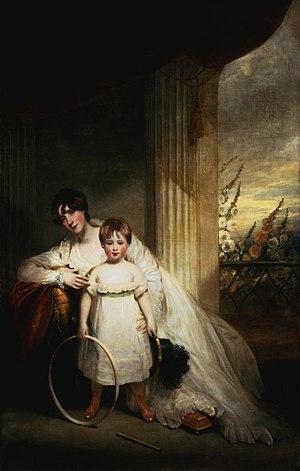
Pascoe St Leger Grenfell est un homme d'affaires et mécène britannique, et un soutien clé de la South Australian Company. Il est membre du comité de la South Australian Church Society, et est connu pour le don d'un acre de terrain sur North Terrace, Adelaide qui a été utilisé pour la construction de l'église Holy Trinity - l'une des premières églises construites dans la ville et le colonie. Il a également fait don de 40 acres de terrain l'église comme terres de glebe. Cette terre est devenue plus tard la banlieue de Trinity Gardens. Grenfell Street, Adelaide a été nommé en son honneur.